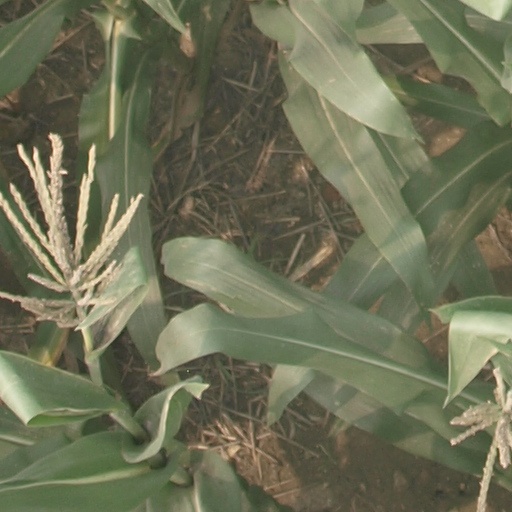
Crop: maize; corn